Remo (film)

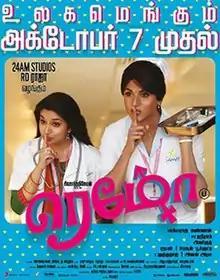
Theatrical release poster

Remo is a 2016 Indian Tamil-language romantic comedy film written and directed by Bakkiyaraj Kannan, in his directorial debut and produced by R. D. Raja under 24AM Studios. The film stars Sivakarthikeyan and Keerthy Suresh, while Sathish, Rajendran, Aadukalam Naren, Anson Paul, K. S. Ravikumar, Saranya Ponvannan and Sri Divya portray supporting roles. The cinematography was handled by P. C. Sreeram, and editing work was done by Ruben. Sound designer Resul Pookutty, was also a part of the film. The soundtrack album and background score has been composed by Anirudh Ravichander, and the soundtrack received positive response, upon release. The film follows an aspiring actor who decides to don as a female nurse, to test his acting skills and also to win the hearts of his lady love, who is a doctor by profession.